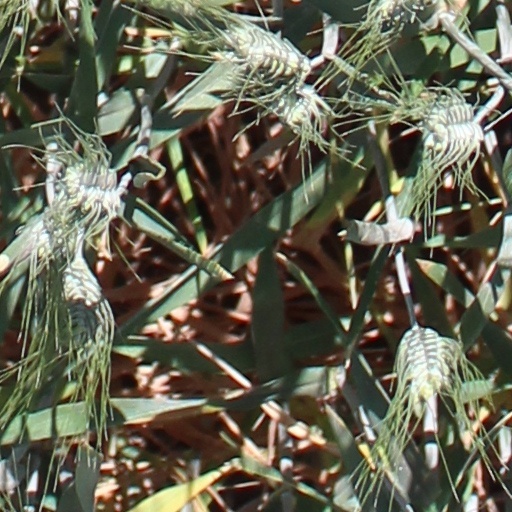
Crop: wheat